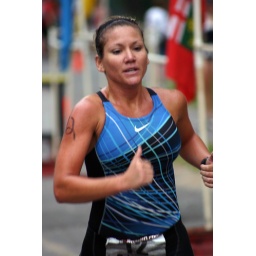
June 1st LR Sprint TRI with the swim in the ski lake and the bike and run on the NLR River trail